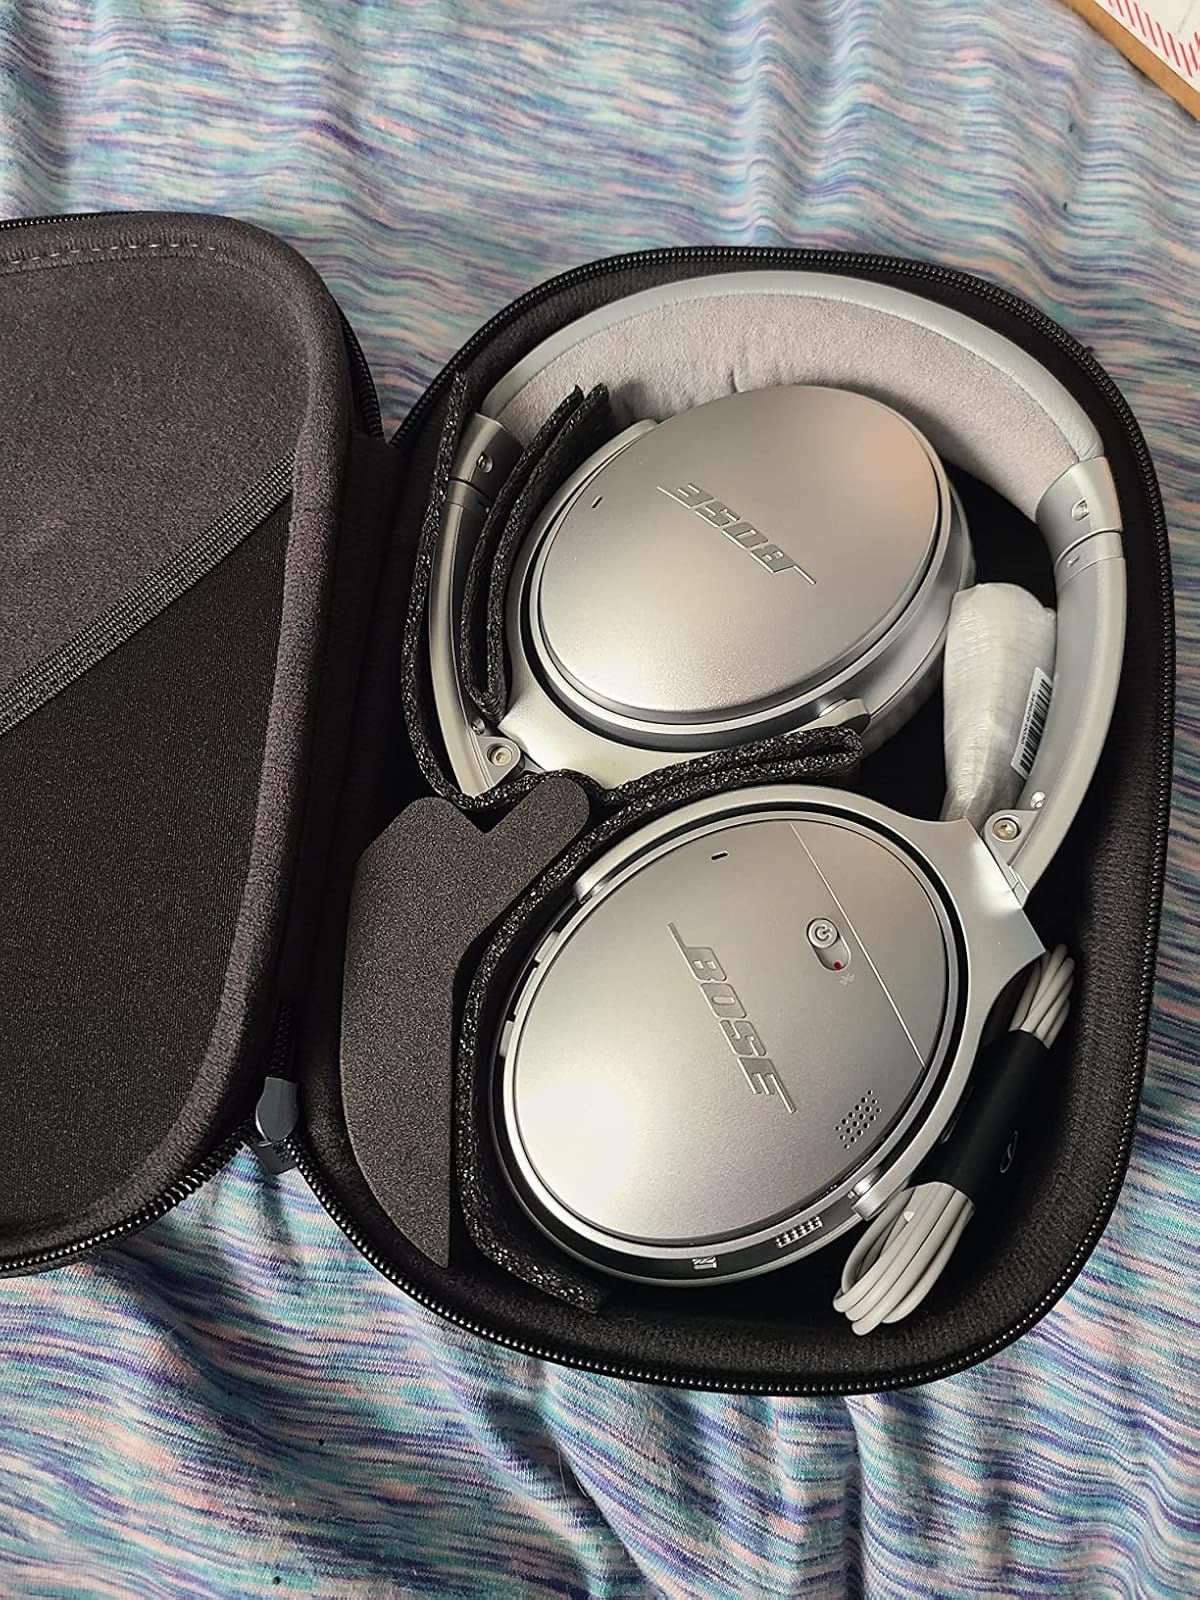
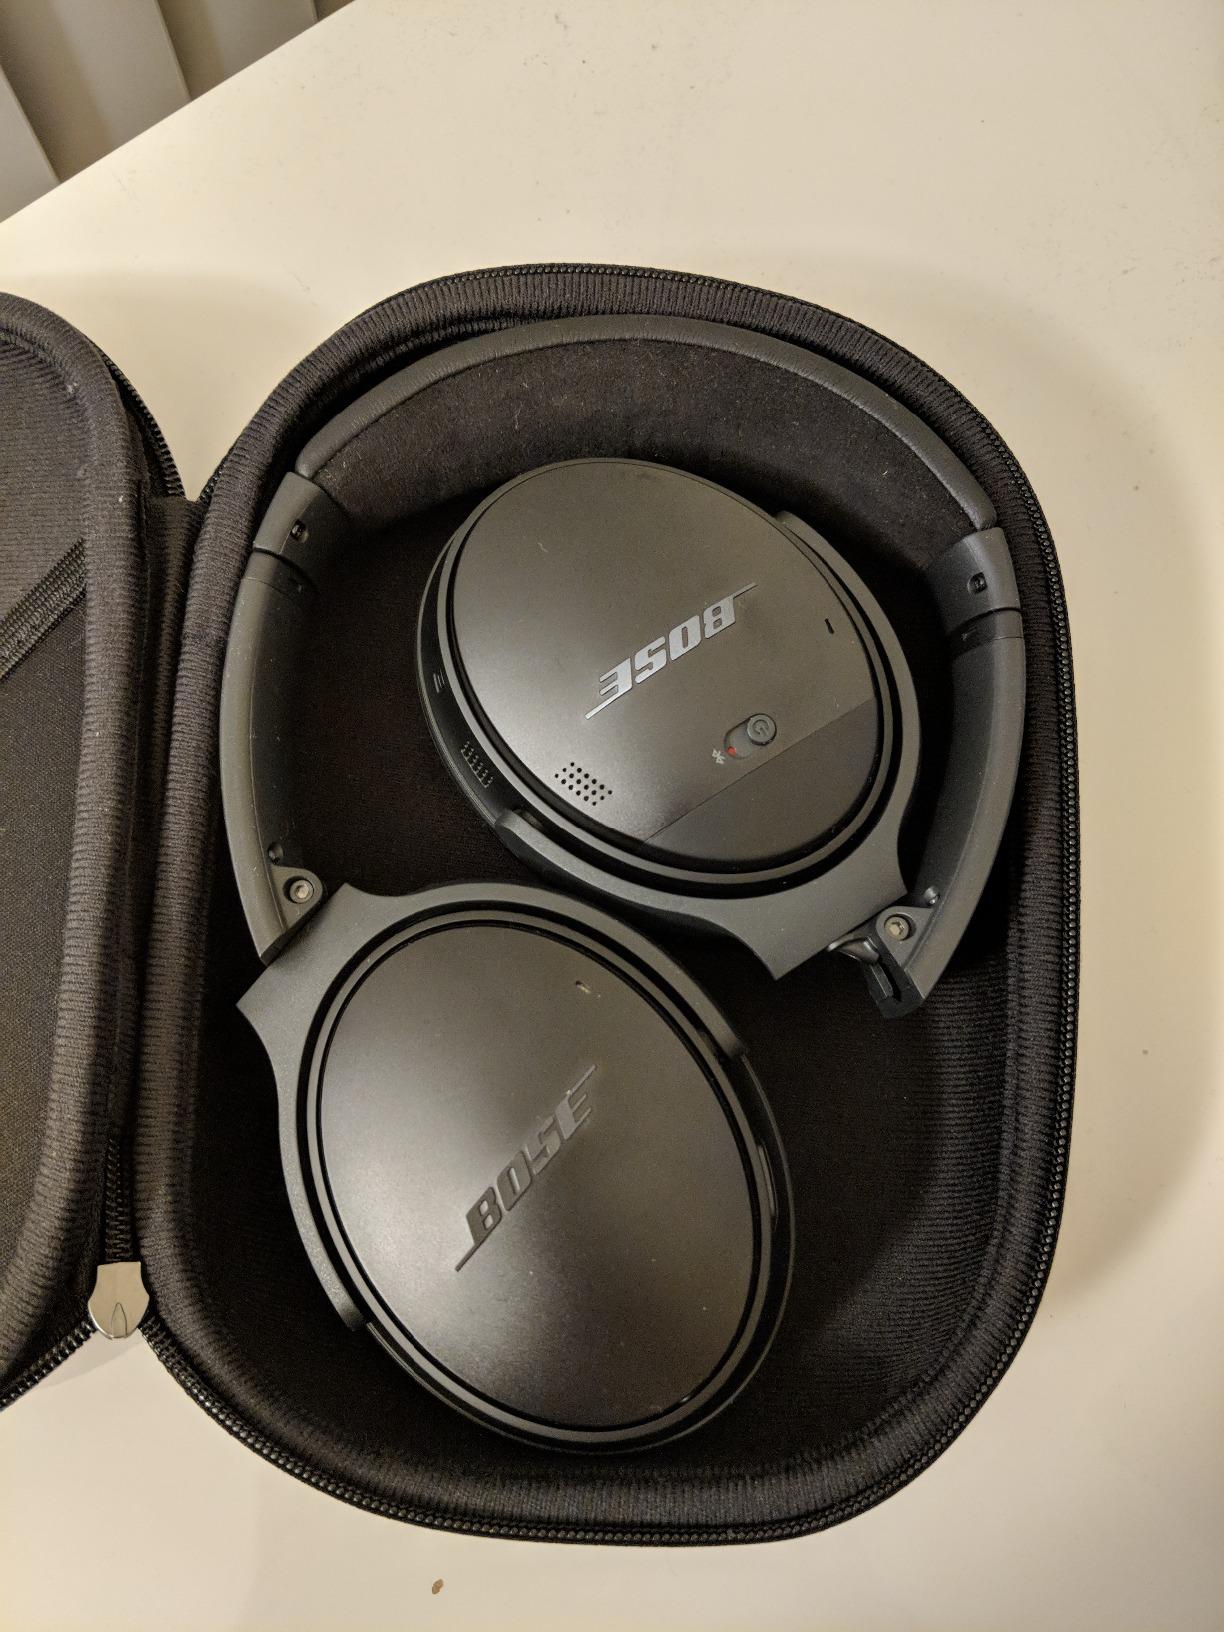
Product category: headphones
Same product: no